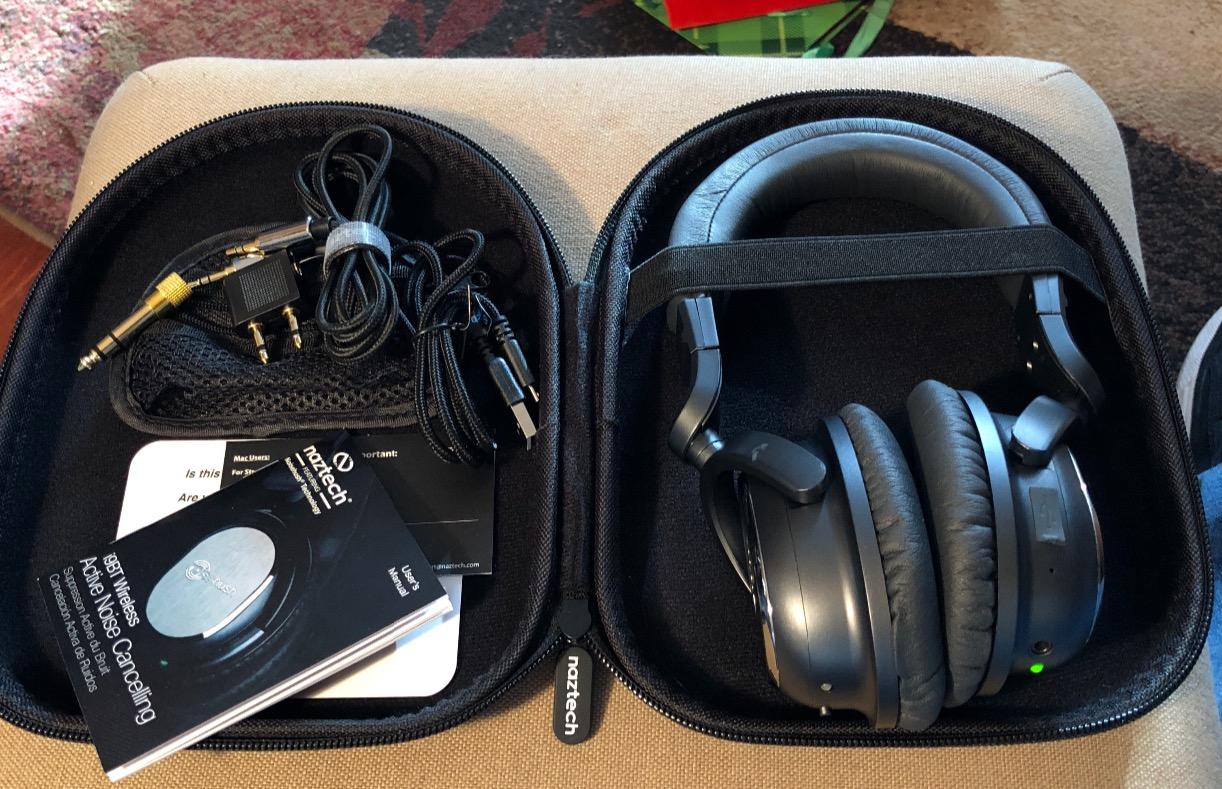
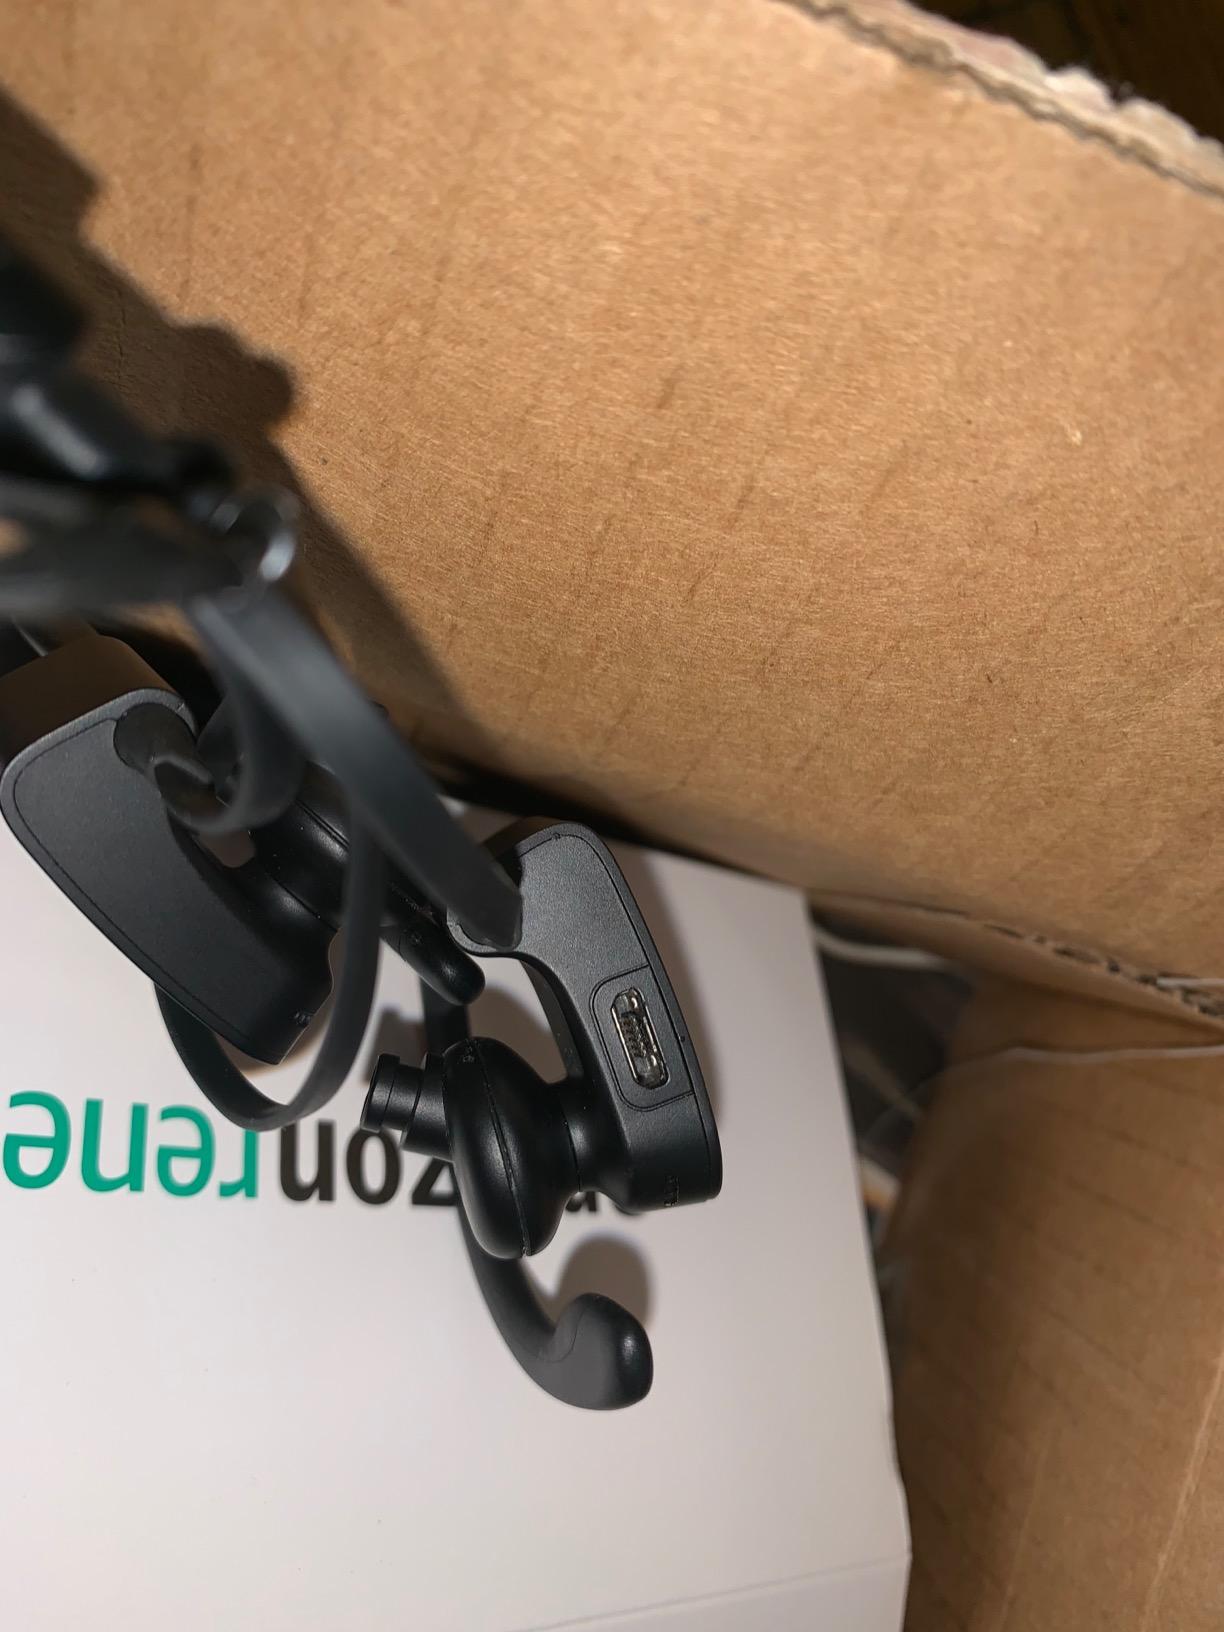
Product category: headphones
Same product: no